Tophet

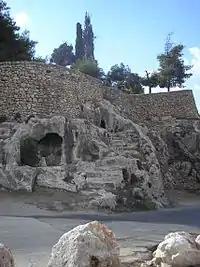
Tombs in the Valley of Hinnom, the location of the tophet according to the Bible.

The tophet is attested 8 times in the Hebrew Bible, mostly to designate a place of ritual fire or burning, but sometimes as a place name. The connection to ritual fire is made explicit in , ; and . In 2 Kings, King Josiah The text includes the destruction of the Tophet among Josiah's other removal of "deviant" religious practices from Israel as part of a far reaching religious reform. However, the continued condemnation of both the tophet and related practices by prophets such as Jeremiah and Ezekiel suggests that the practice may have continued after Josiah's reform, with a mention of the tophet by Isaiah suggesting it may have even continued after the Babylonian exile. Prior to Josiah's reform, the ritual of passing a child through the fire is mentioned, without specifying that it took place at the tophet, as having been performed by the Israelite kings Ahaz and Manasseh: